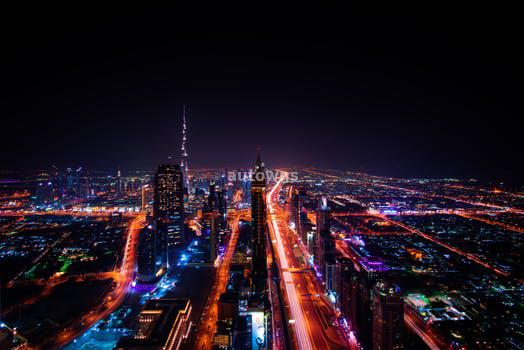
Label: Watermark